Igor Judge, Baron Judge

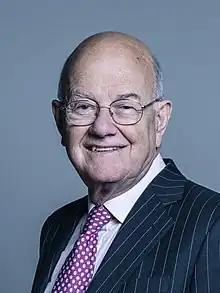
Judge in 2018

Igor Judge, Baron Judge (19 May 1941 – 7 November 2023), was an English judge who served as Lord Chief Justice of England and Wales, the head of the judiciary, from 2008 to 2013. He was previously President of the Queen's Bench Division, at the time a newly created post assuming responsibilities transferred from the office of lord chief justice. From 2019 to 2023, he served as Convenor of the Crossbench Peers in the House of Lords.